Mordechai Zeira

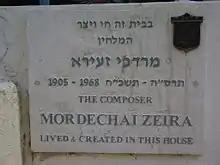
Memorial plaque on the composer Mordechai Zeira house in Tel Aviv

When he was later asked how he composed his poems, he replied: "I love poetry and read many poems and repeat and read them. And there are times when, upon reading a particular poem, something vibrates in my heart suddenly. So it's as if the melody is sown and its 'germination' begins, which can take hours, days, months and even years - until the song appears and goes out into the world".